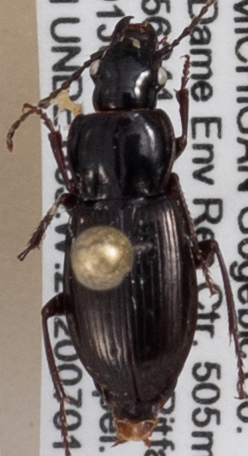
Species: Pterostichus pensylvanicus
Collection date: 2020-07-01
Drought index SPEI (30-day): -0.71
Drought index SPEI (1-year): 1.118
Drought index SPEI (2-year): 1.85